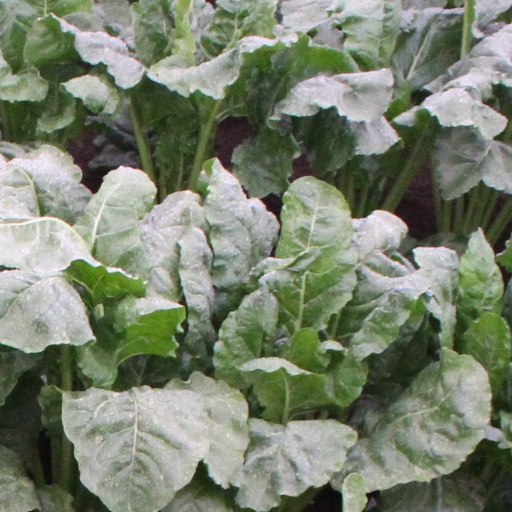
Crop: sugar beet